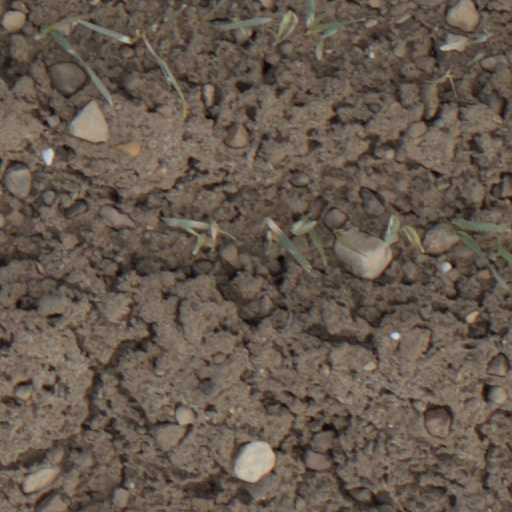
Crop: wheat